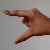
The image shows a hand gesture representing the letter 'Z' in Indian Sign Language.